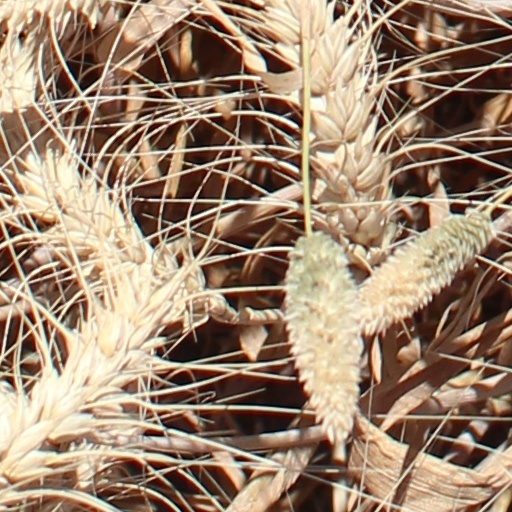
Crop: wheat